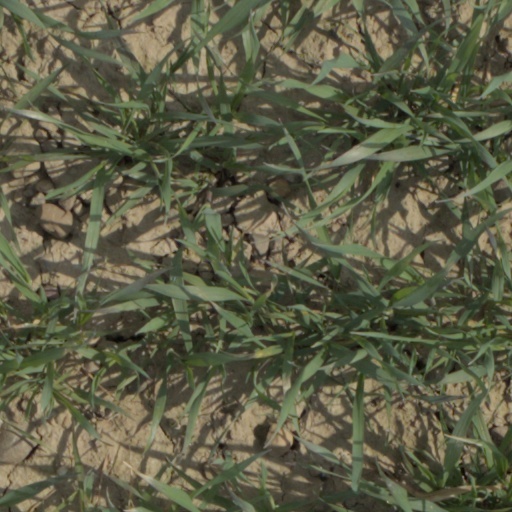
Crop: wheat